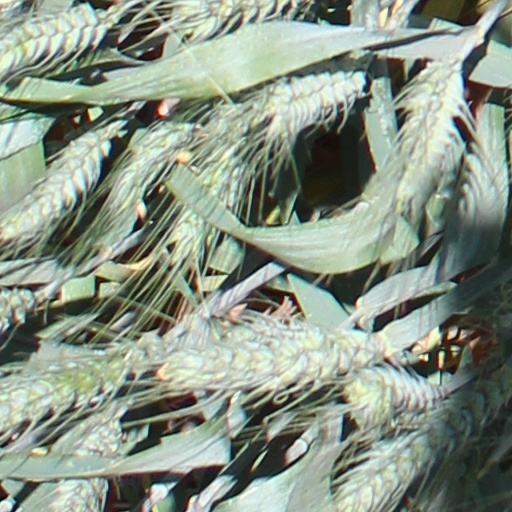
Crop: wheat